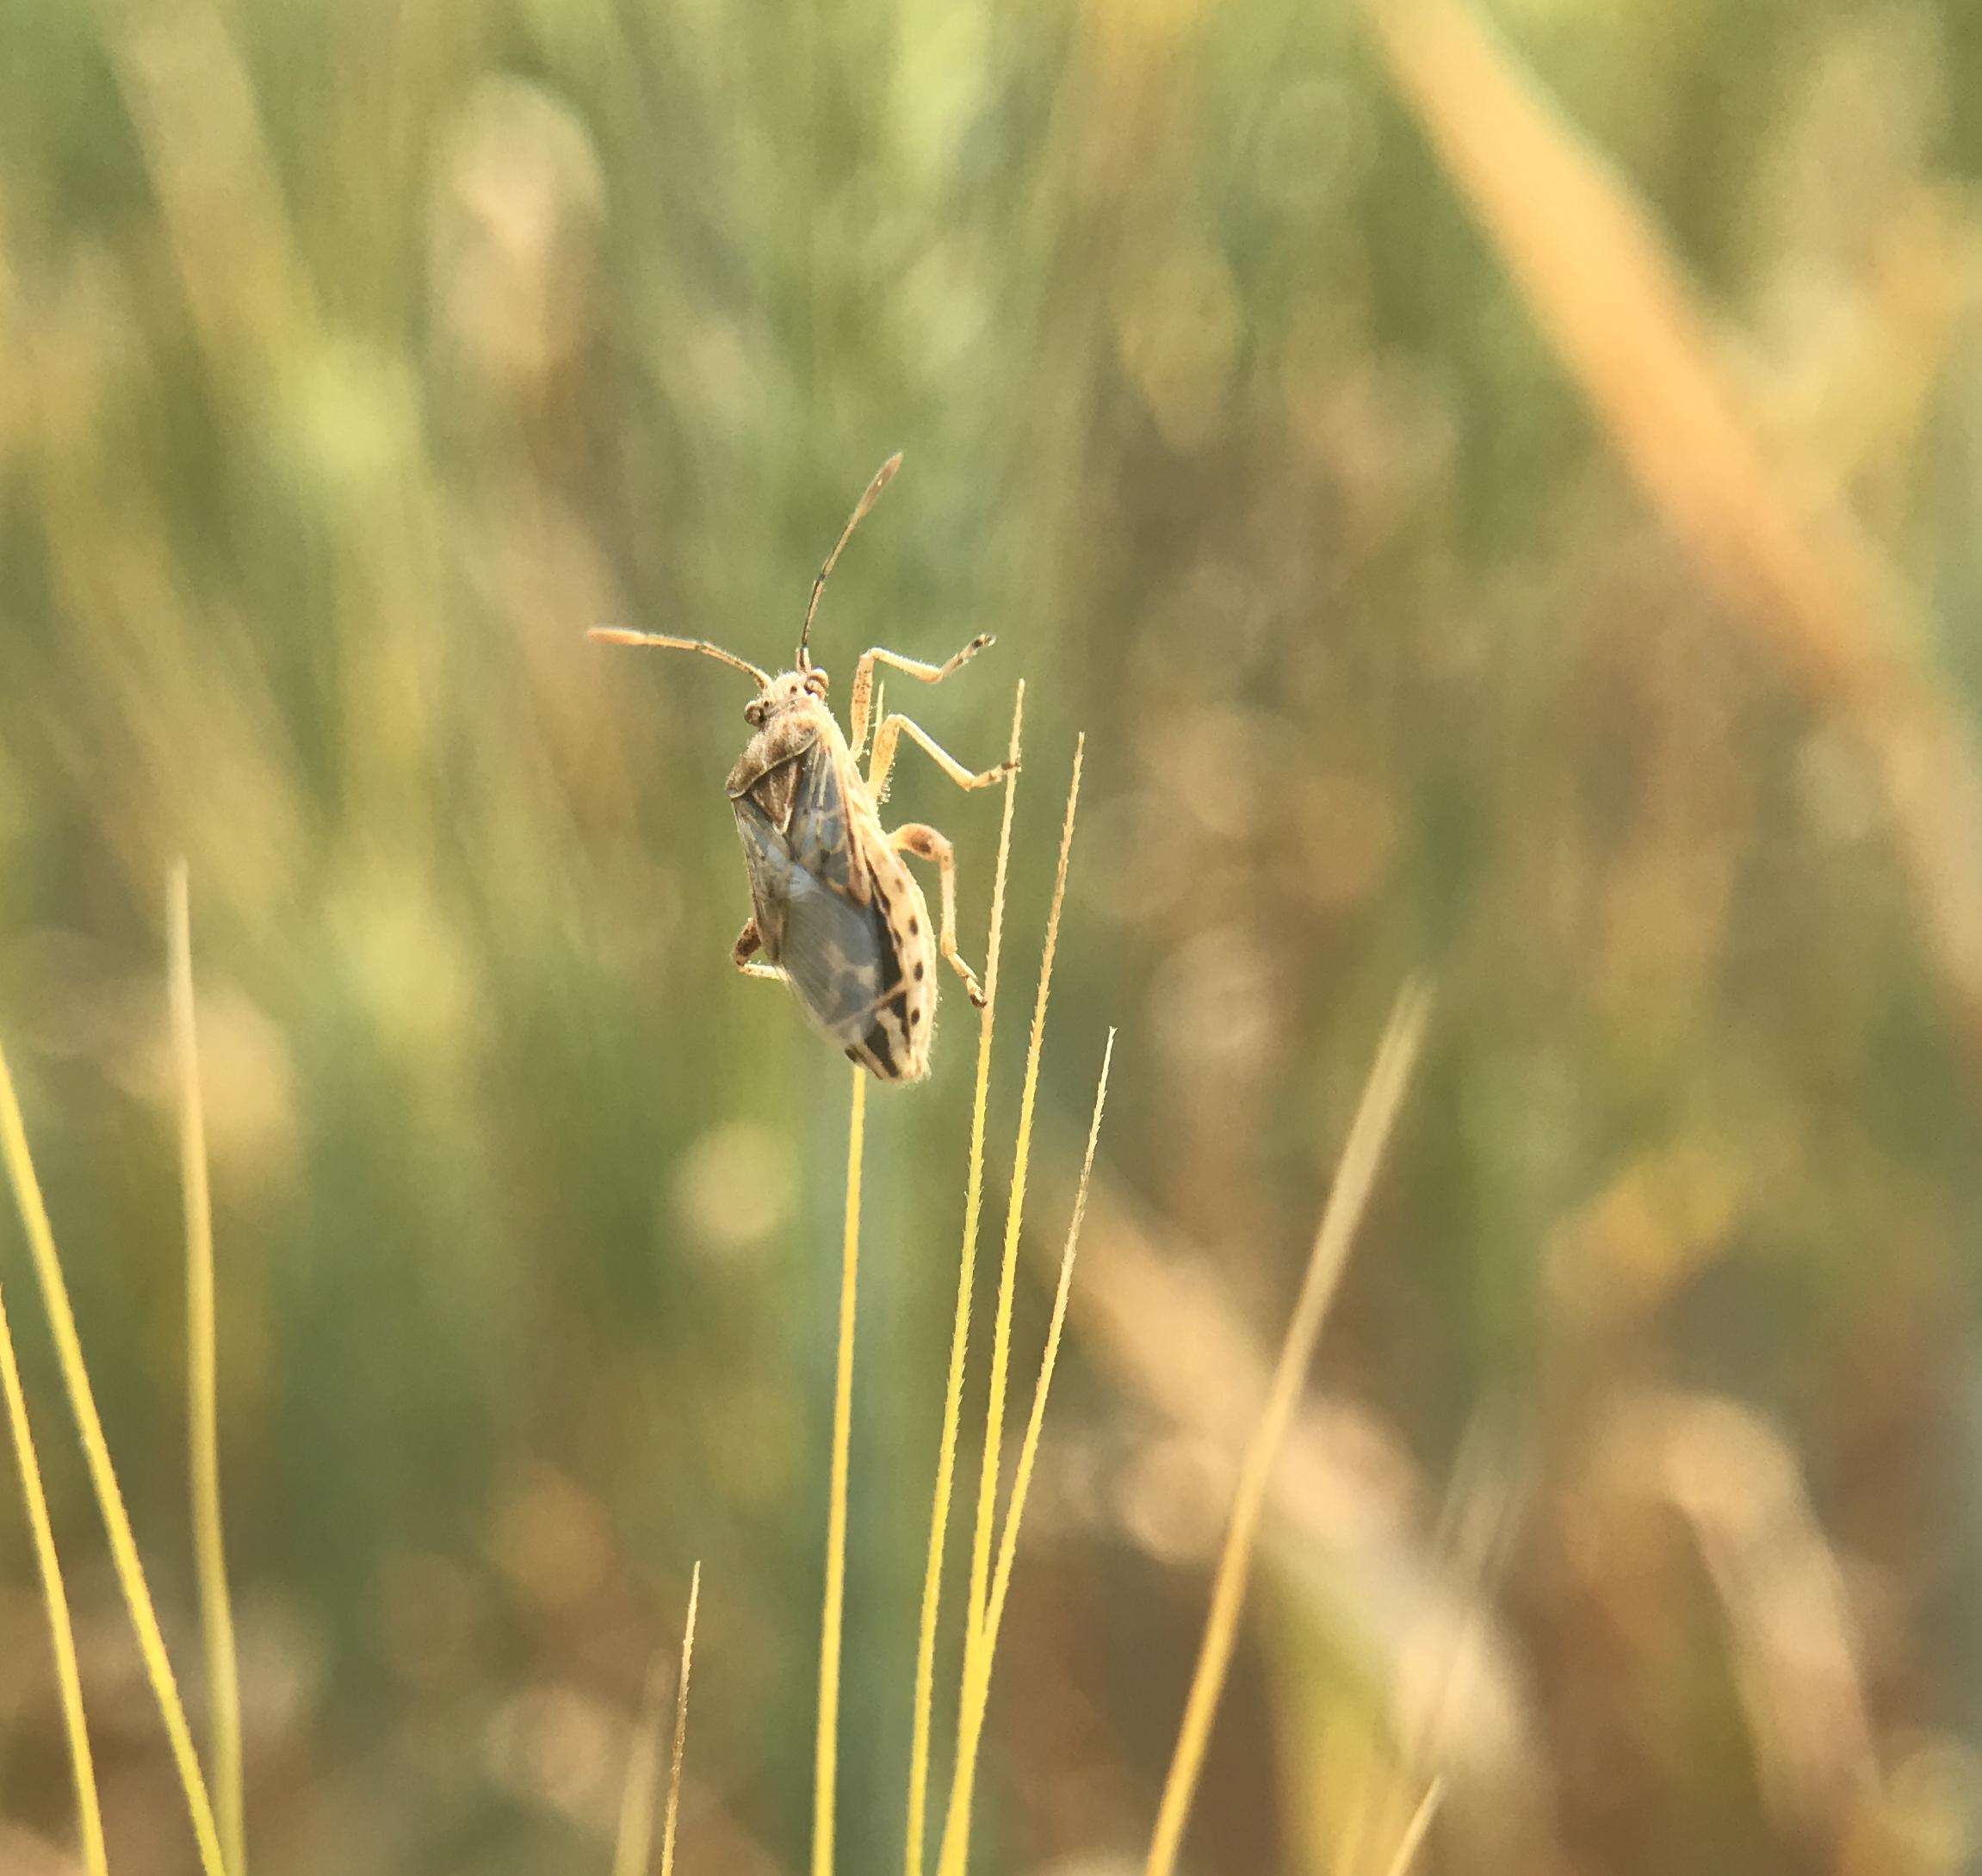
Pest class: lygus_bug